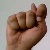
The image shows a hand gesture representing the letter 'T' in Indian Sign Language.